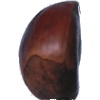
Label: Chestnut 1